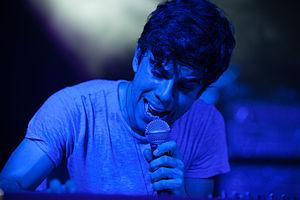
Electric Guest est un groupe américain formé à Los Angeles en 2010, par Asa Taccone et Matthew Compton, les deux membres fondateurs. Ils sont rejoints en 2011 par les frères Todd et Tory Dahlhoff.